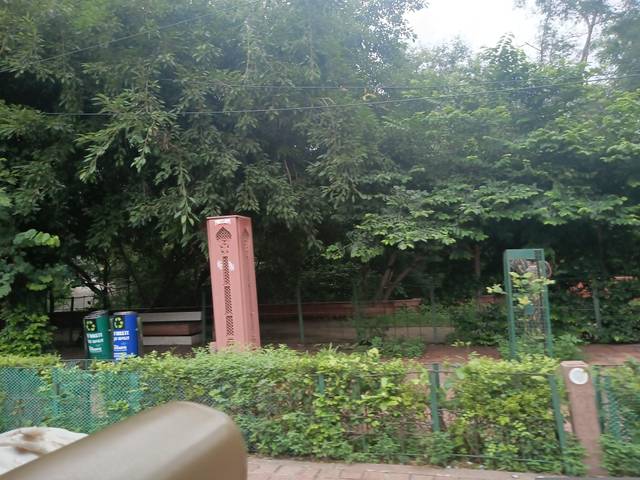
Region: India
Coordinates: 27.169, 78.049